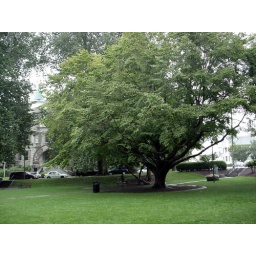
a tree in sylvester park in olympia. there's some guy standing under it talking on a phone too.